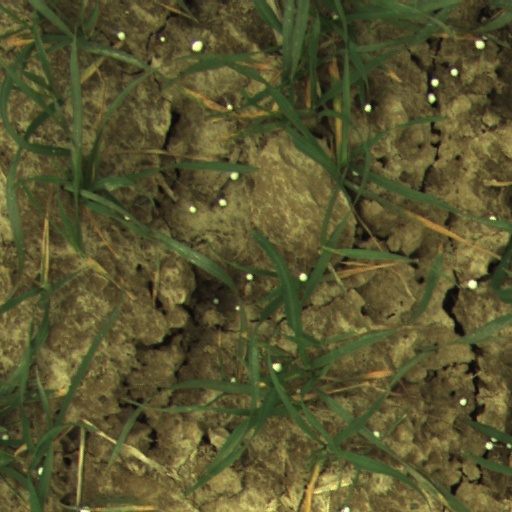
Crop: wheat